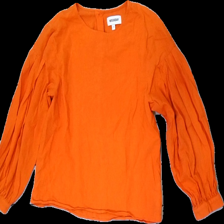
View: front
Type: Blouse
Category: Children
Brand: Not in the list
Brand text on label: Weekday
Colors: Orange
Material: 100% Cotton
Cut: C-collar
Size: XS
Season: All
Damage location: top center
Price range: 50-100
Recommended usage: Reuse